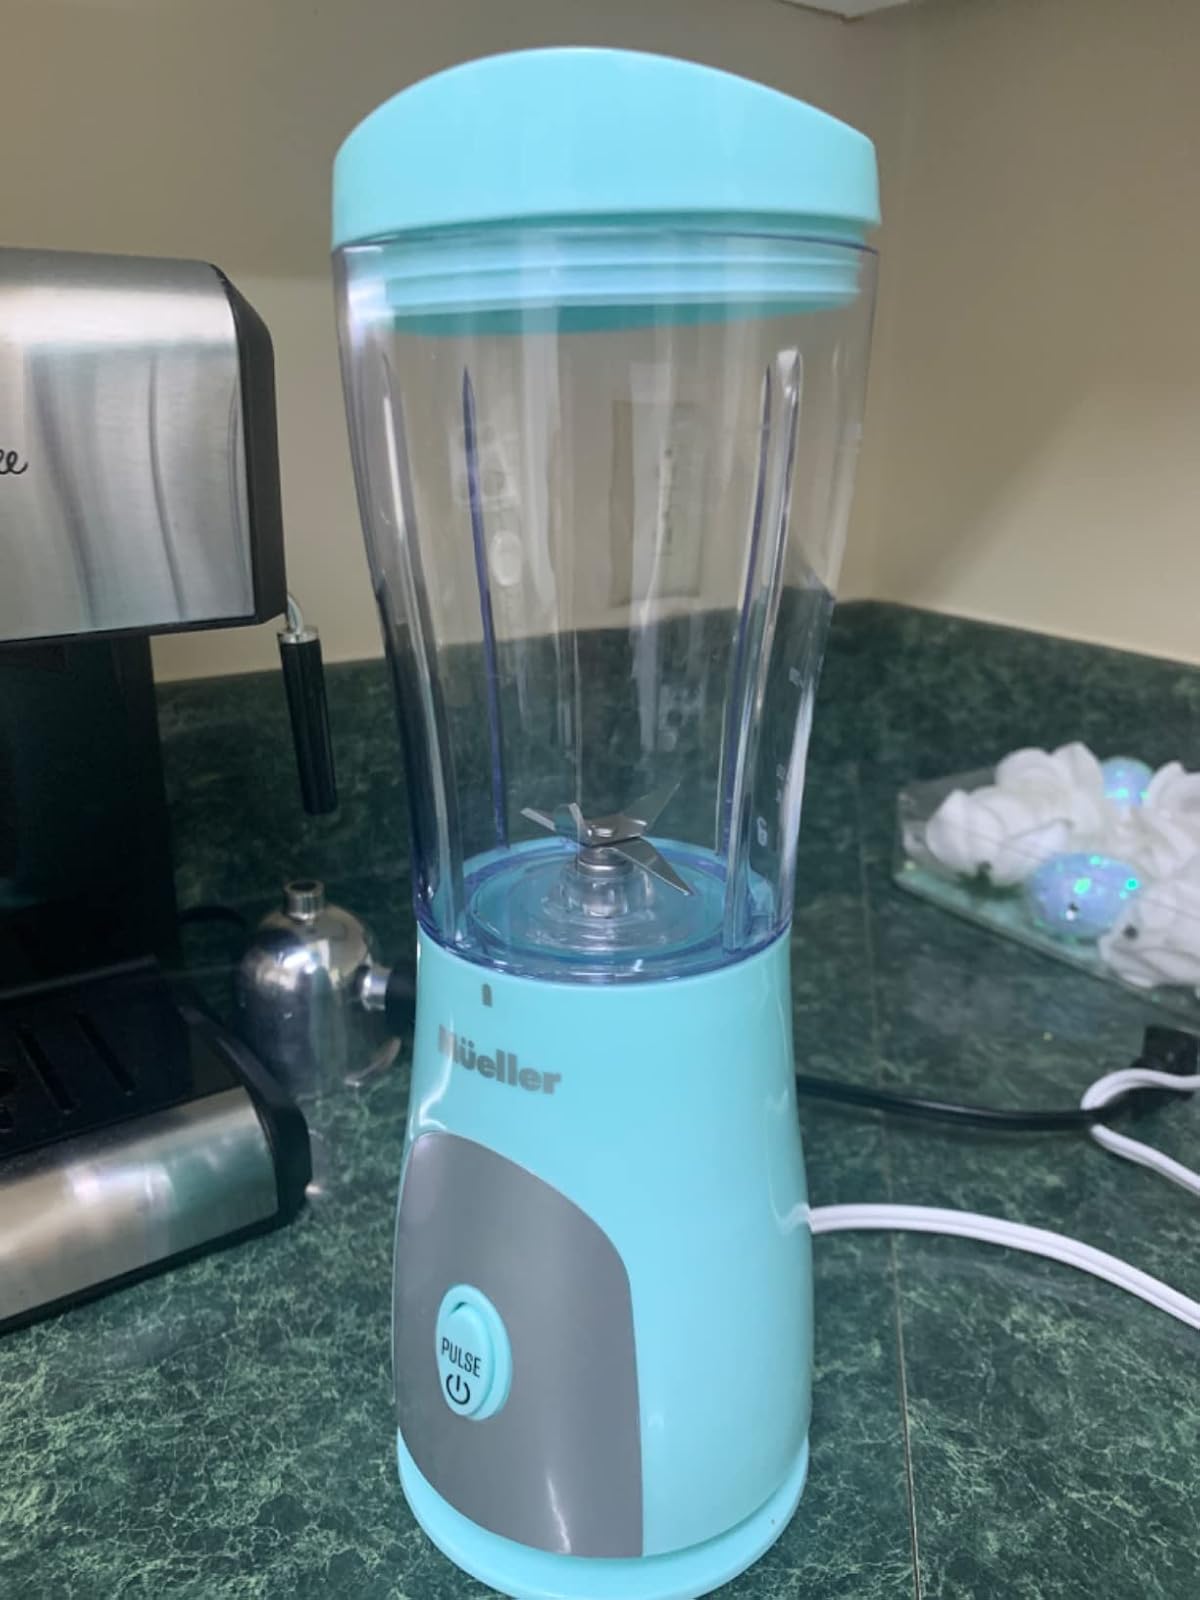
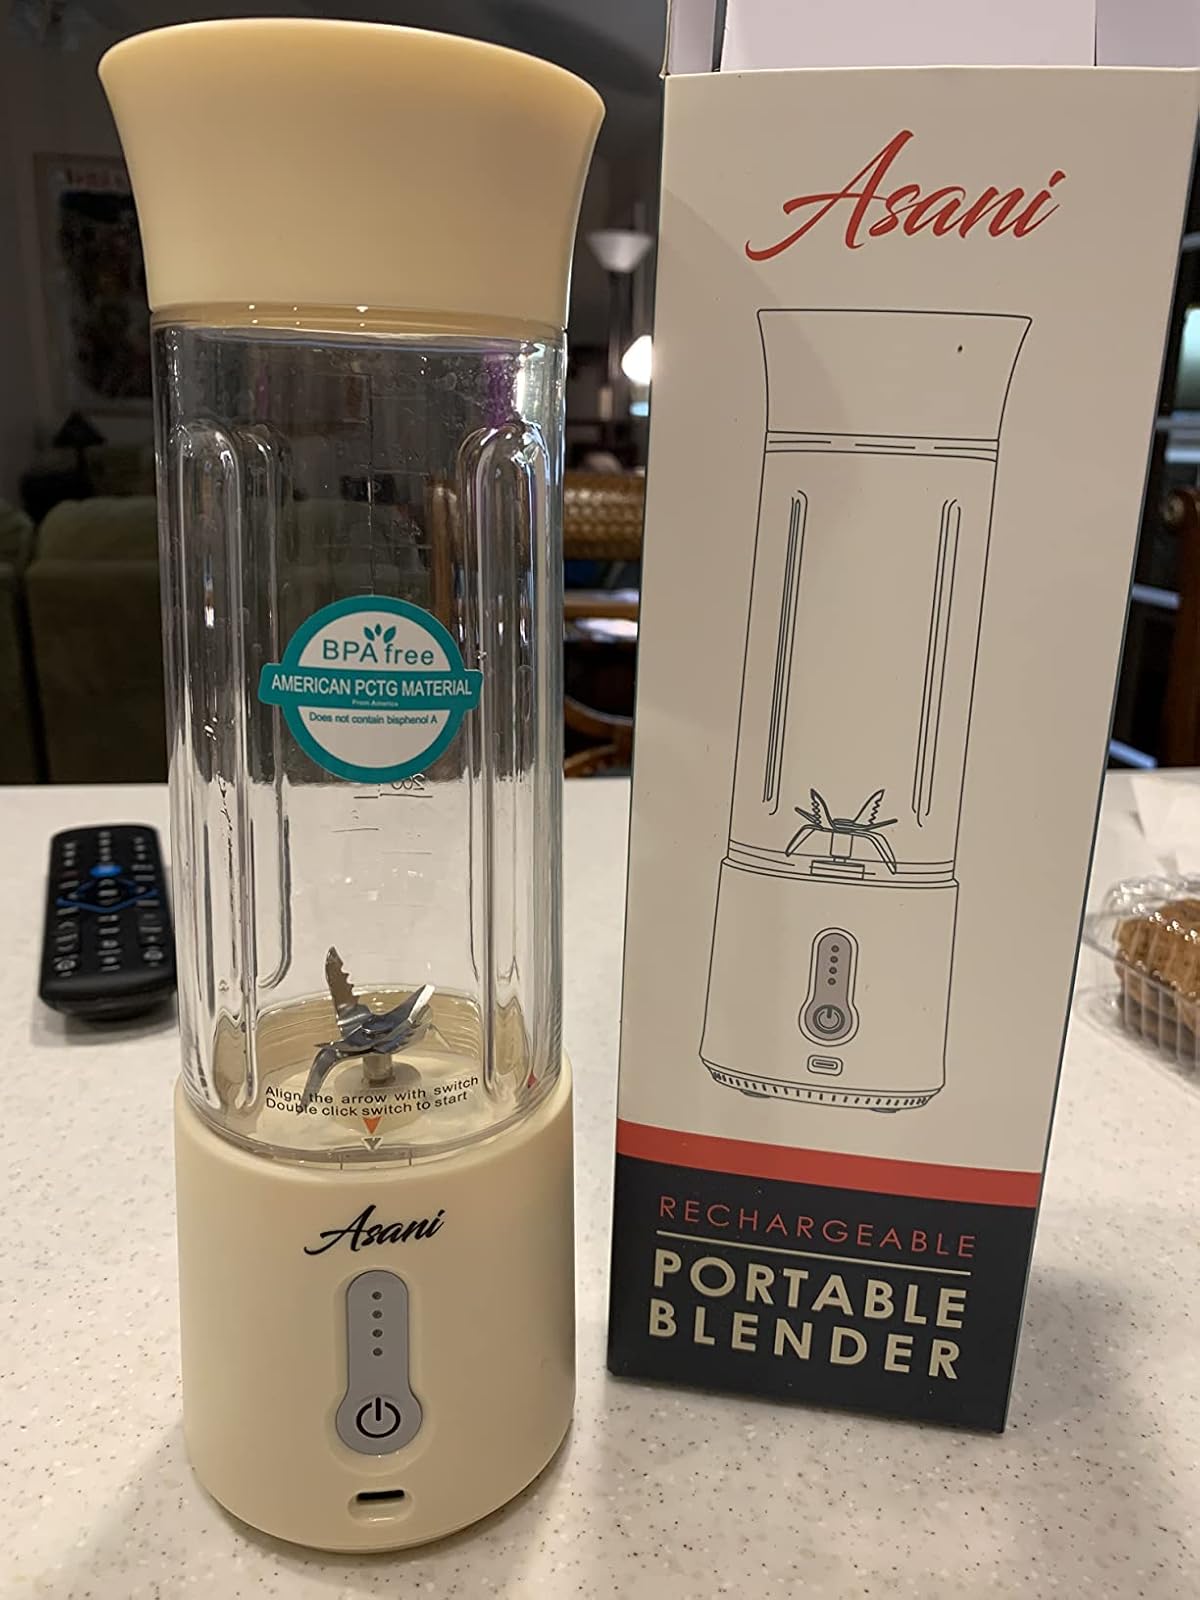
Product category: items_blender
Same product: no